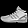
Label: Sneaker